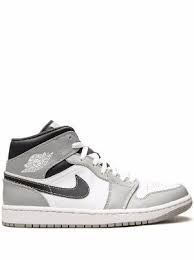
Label: Sneaker